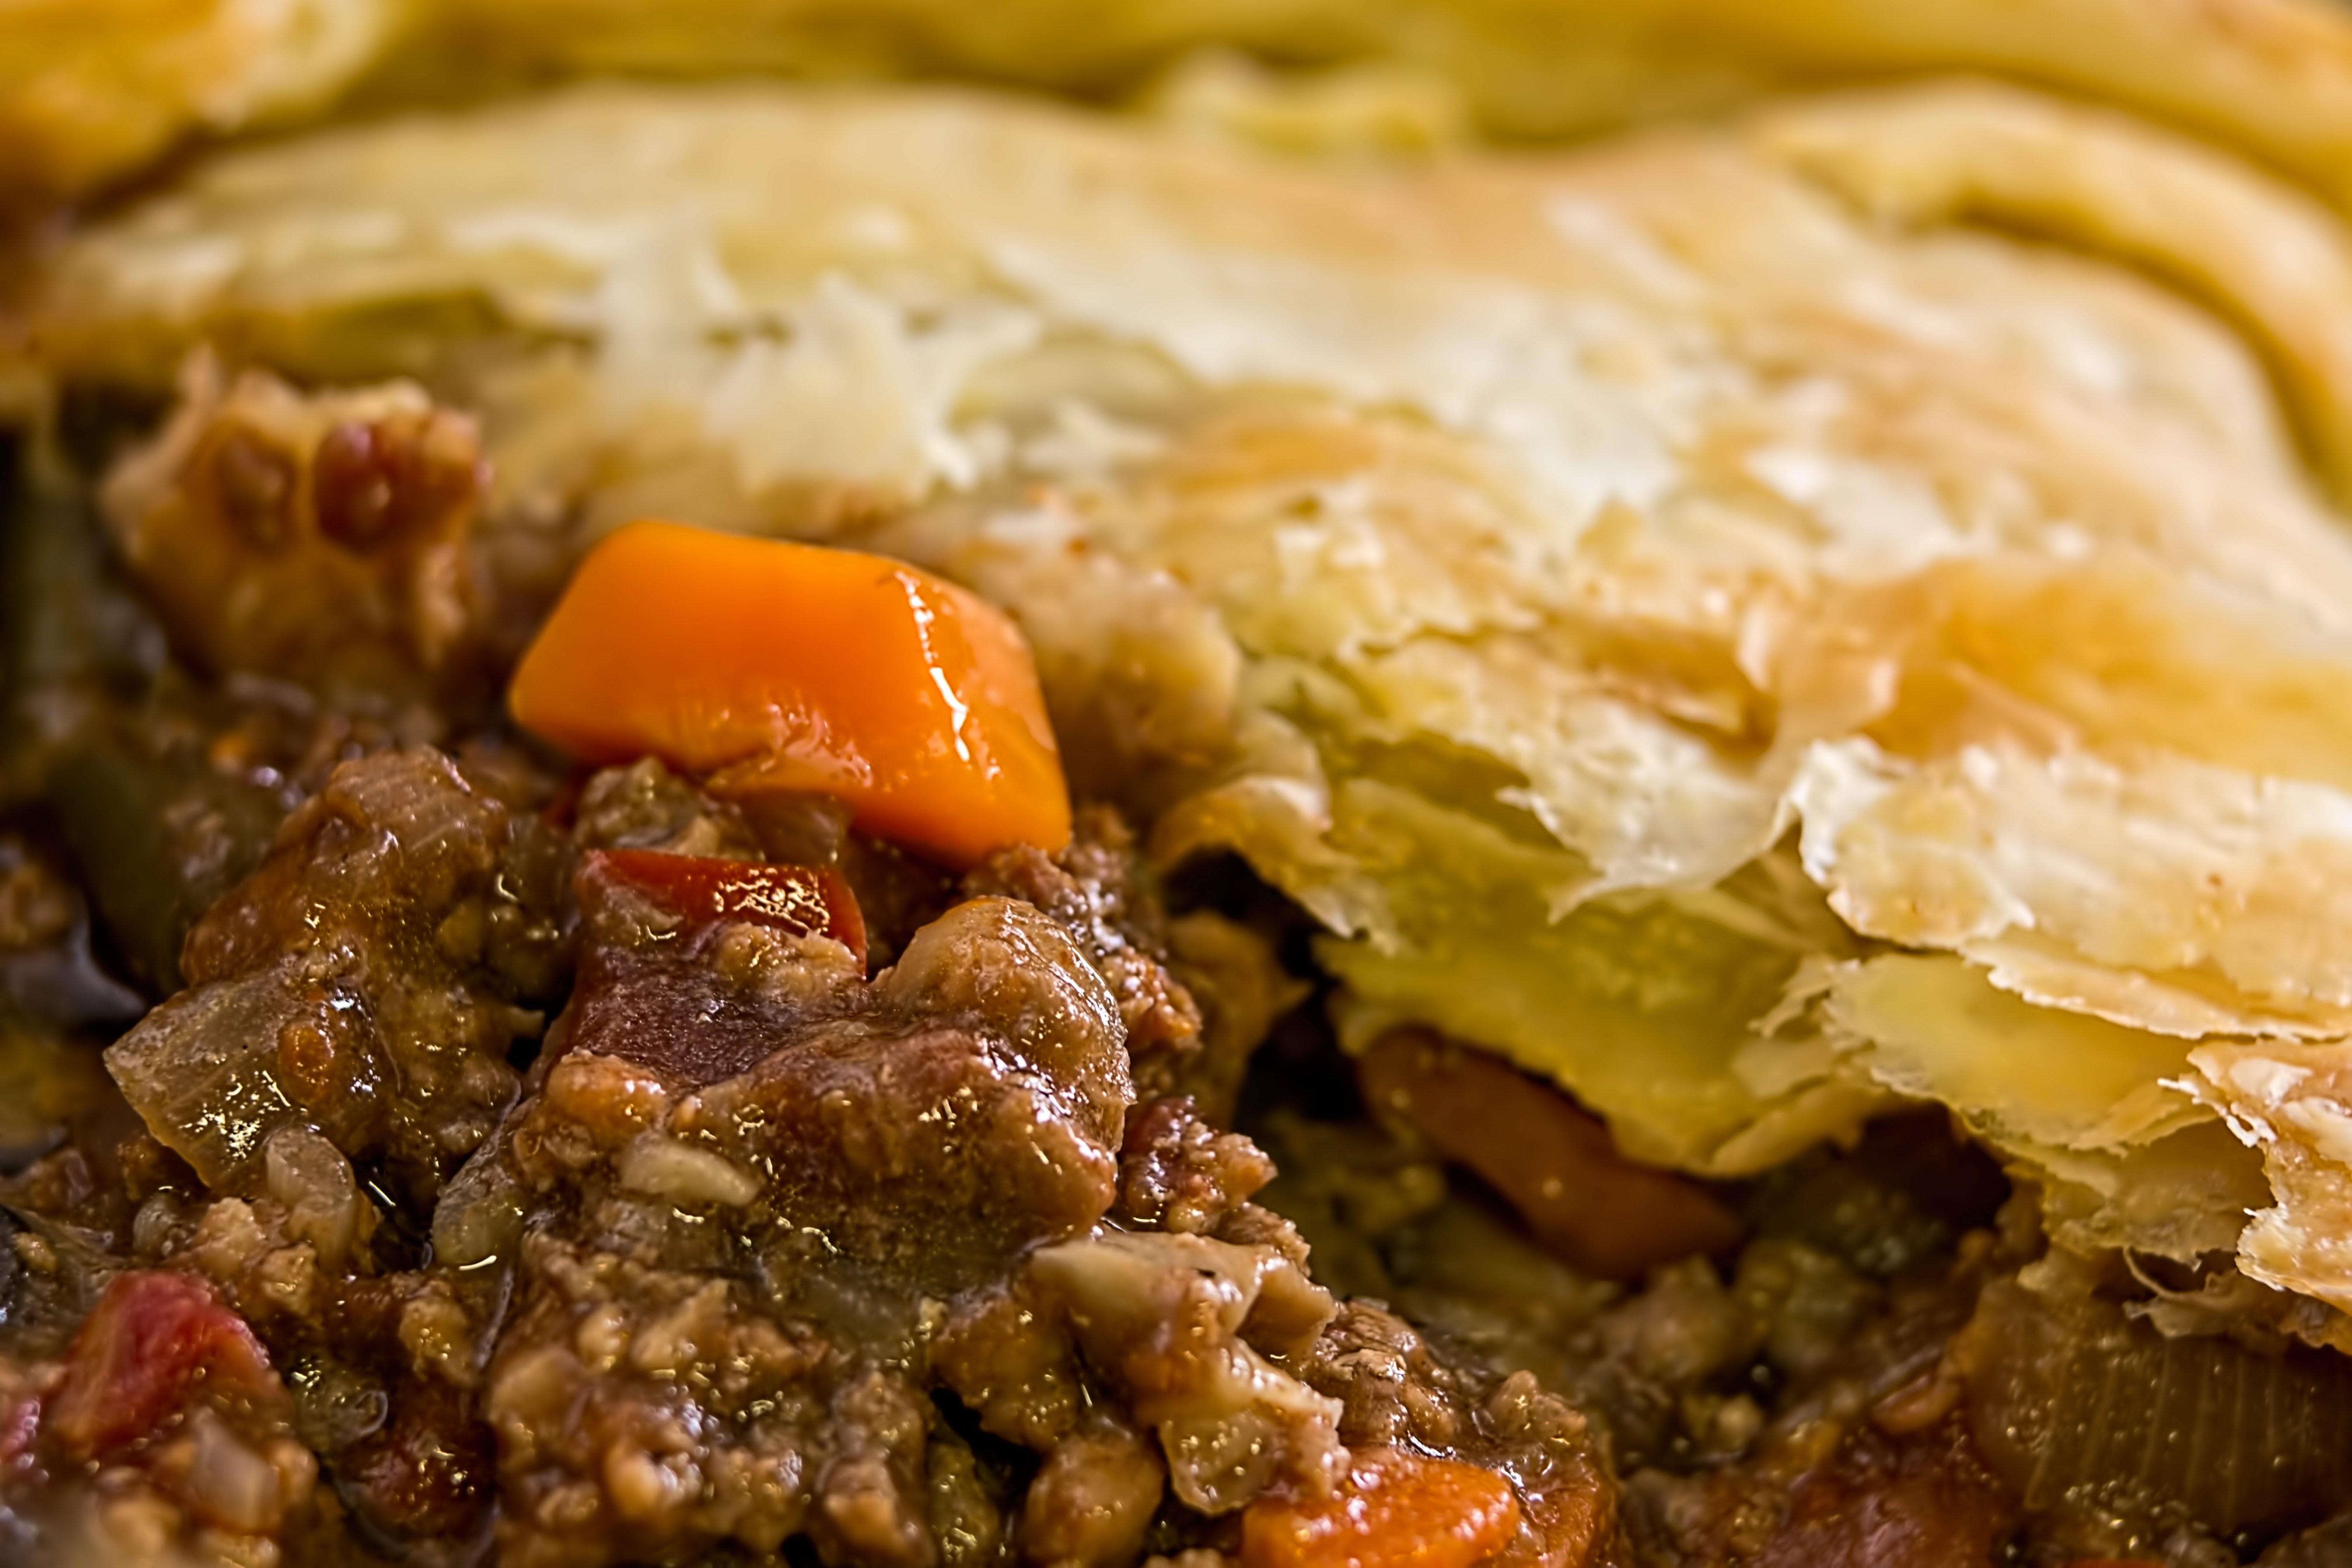
dish, meal, food, golden, cooking, produce, vegetable, brown, meat, cuisine, beef, homemade, pie, stew, baked, crust, cooked, dinner, hot, baked goods, puff pastry, cheesesteak, pot pie, meat pie, warm meal